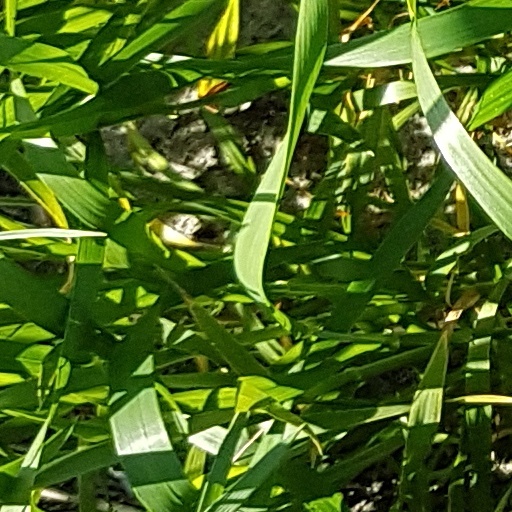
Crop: wheat